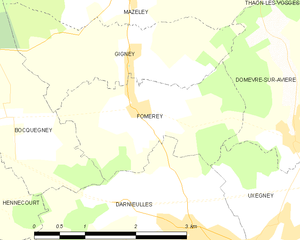
Carte des communes françaises Fomerey
Fomerey est une commune française située dans le département des Vosges, en région Grand Est.